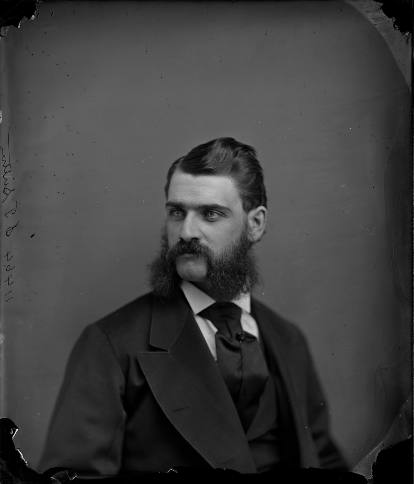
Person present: Yes